Mohammad-Reza Fartousi

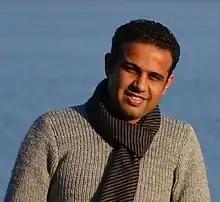

Mohammad-Reza Fartousi is an Iranian independent producer, director and screenwriter who was born in 1982 in Ahwaz in Iran. He's a cinema graduate of Iran's Soureh University, a member of the Iranian Alliance of Motion Picture Guilds and has attended the workshops in film-making by Abbas Kiarostami.